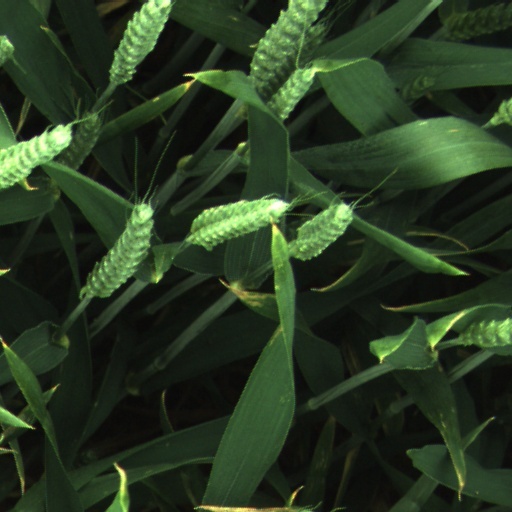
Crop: wheat